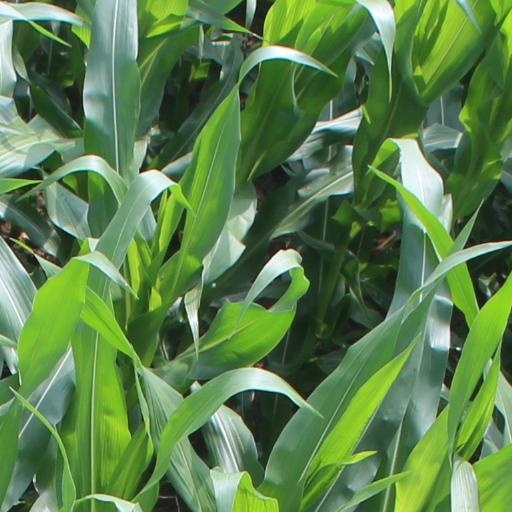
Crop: maize; corn